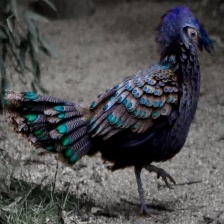
Species: BORNEAN PHEASANT
Scientific name: POLYPLECTRON SCHLEIERMACHERI